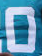
Number: 0